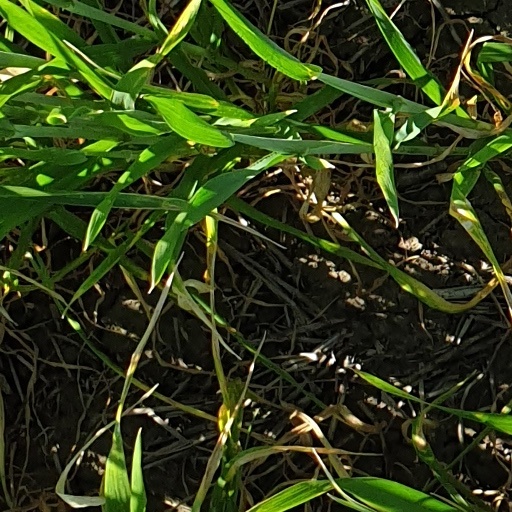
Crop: wheat